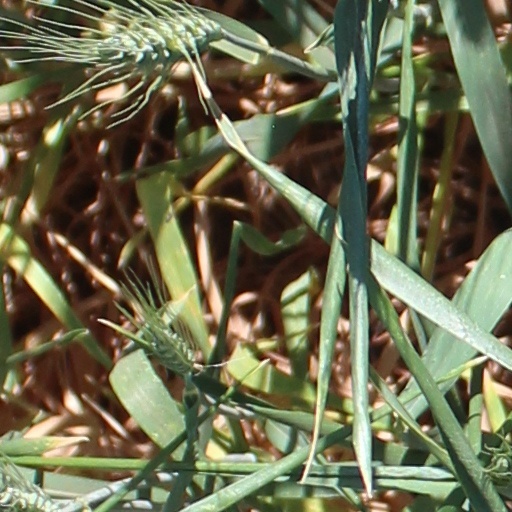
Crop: wheat